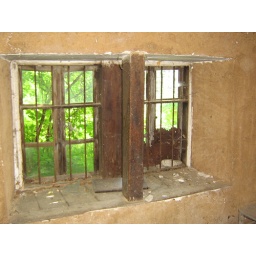
window in a ground floor room